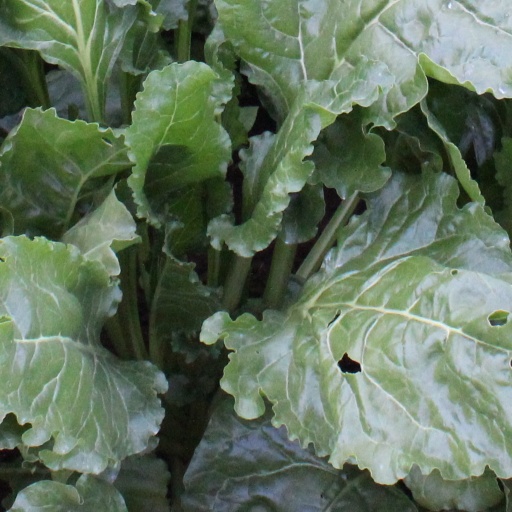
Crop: sugar beet